Hollow-point bullet

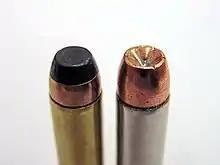
.357 Magnum rounds. Left: Jacketed soft-point (JSP) round. Right: Jacketed hollow-point (JHP) round. JSP is a semi-jacketed round as the jacket does not extend to the tip

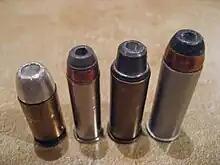
Various hollow points: .45 Auto, .38 Special, .44 S&W Special, .44 Remington Magnum

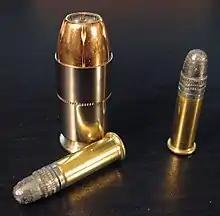
.45 ACP Federal HST 230gr hollow point cartridge, with two rounds of CCI Standard Velocity .22 LR for comparison purposes

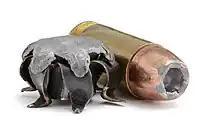
.40 S&W round, complete cartridge and expanded bullet

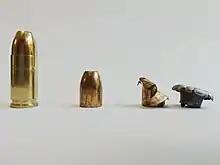
A 9mm hollow point cartridge, along with unexpanded and expanded bullets. The expanded lead bullet and copper jacket are separated

A hollow-point bullet is a type of expanding bullet which expands on impact with a soft target, transferring more or all of the projectile's energy into the target over a shorter distance.